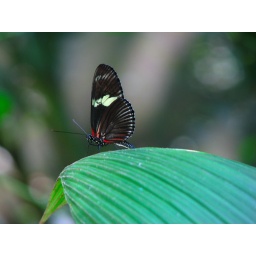
At the Fincas Naturales butterfly house operated by Hotel Si Como No.